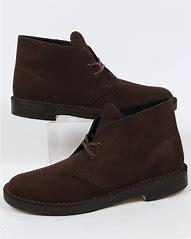
Brand: Clarks
Model: 100